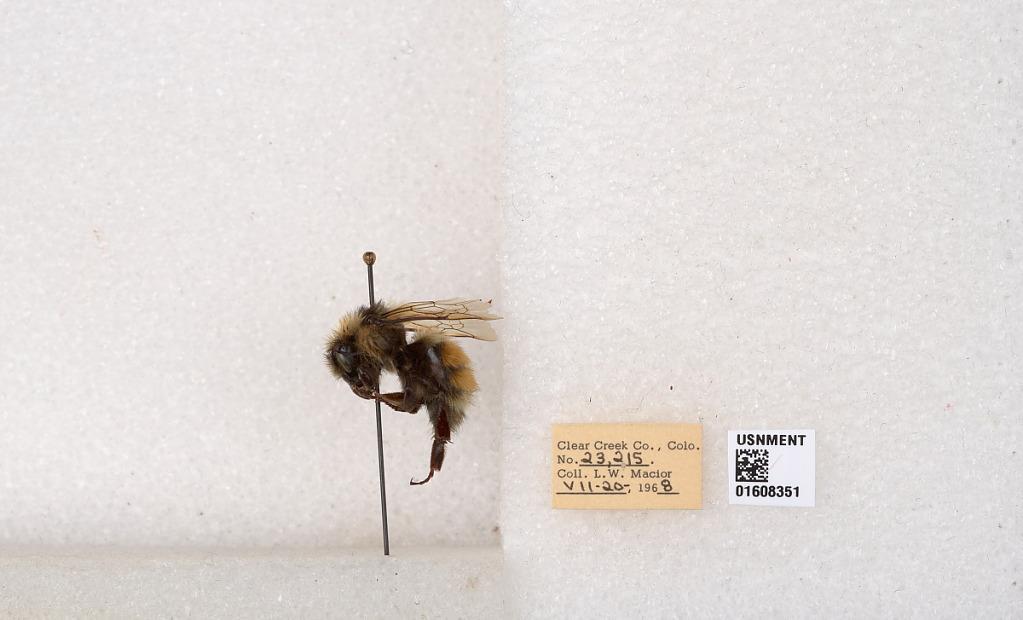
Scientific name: Bombus (Pyrobombus) sylvicola Kirby
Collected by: L. Macior
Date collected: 1968-7-20
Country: United States
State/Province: Colorado
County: Clear Creek
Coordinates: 39.6891, -105.644